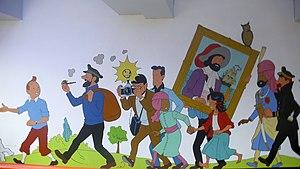
Archibald Haddock, dit le capitaine Haddock, est l'un des personnages principaux de la série de bande dessinée Les Aventures de Tintin, créée par le dessinateur belge Hergé. Personnage de fiction, il est capitaine de marine marchande et meilleur ami de Tintin.
Les Aventures de Tintin constituent une série de bandes dessinées créée par le dessinateur et scénariste belge Hergé.